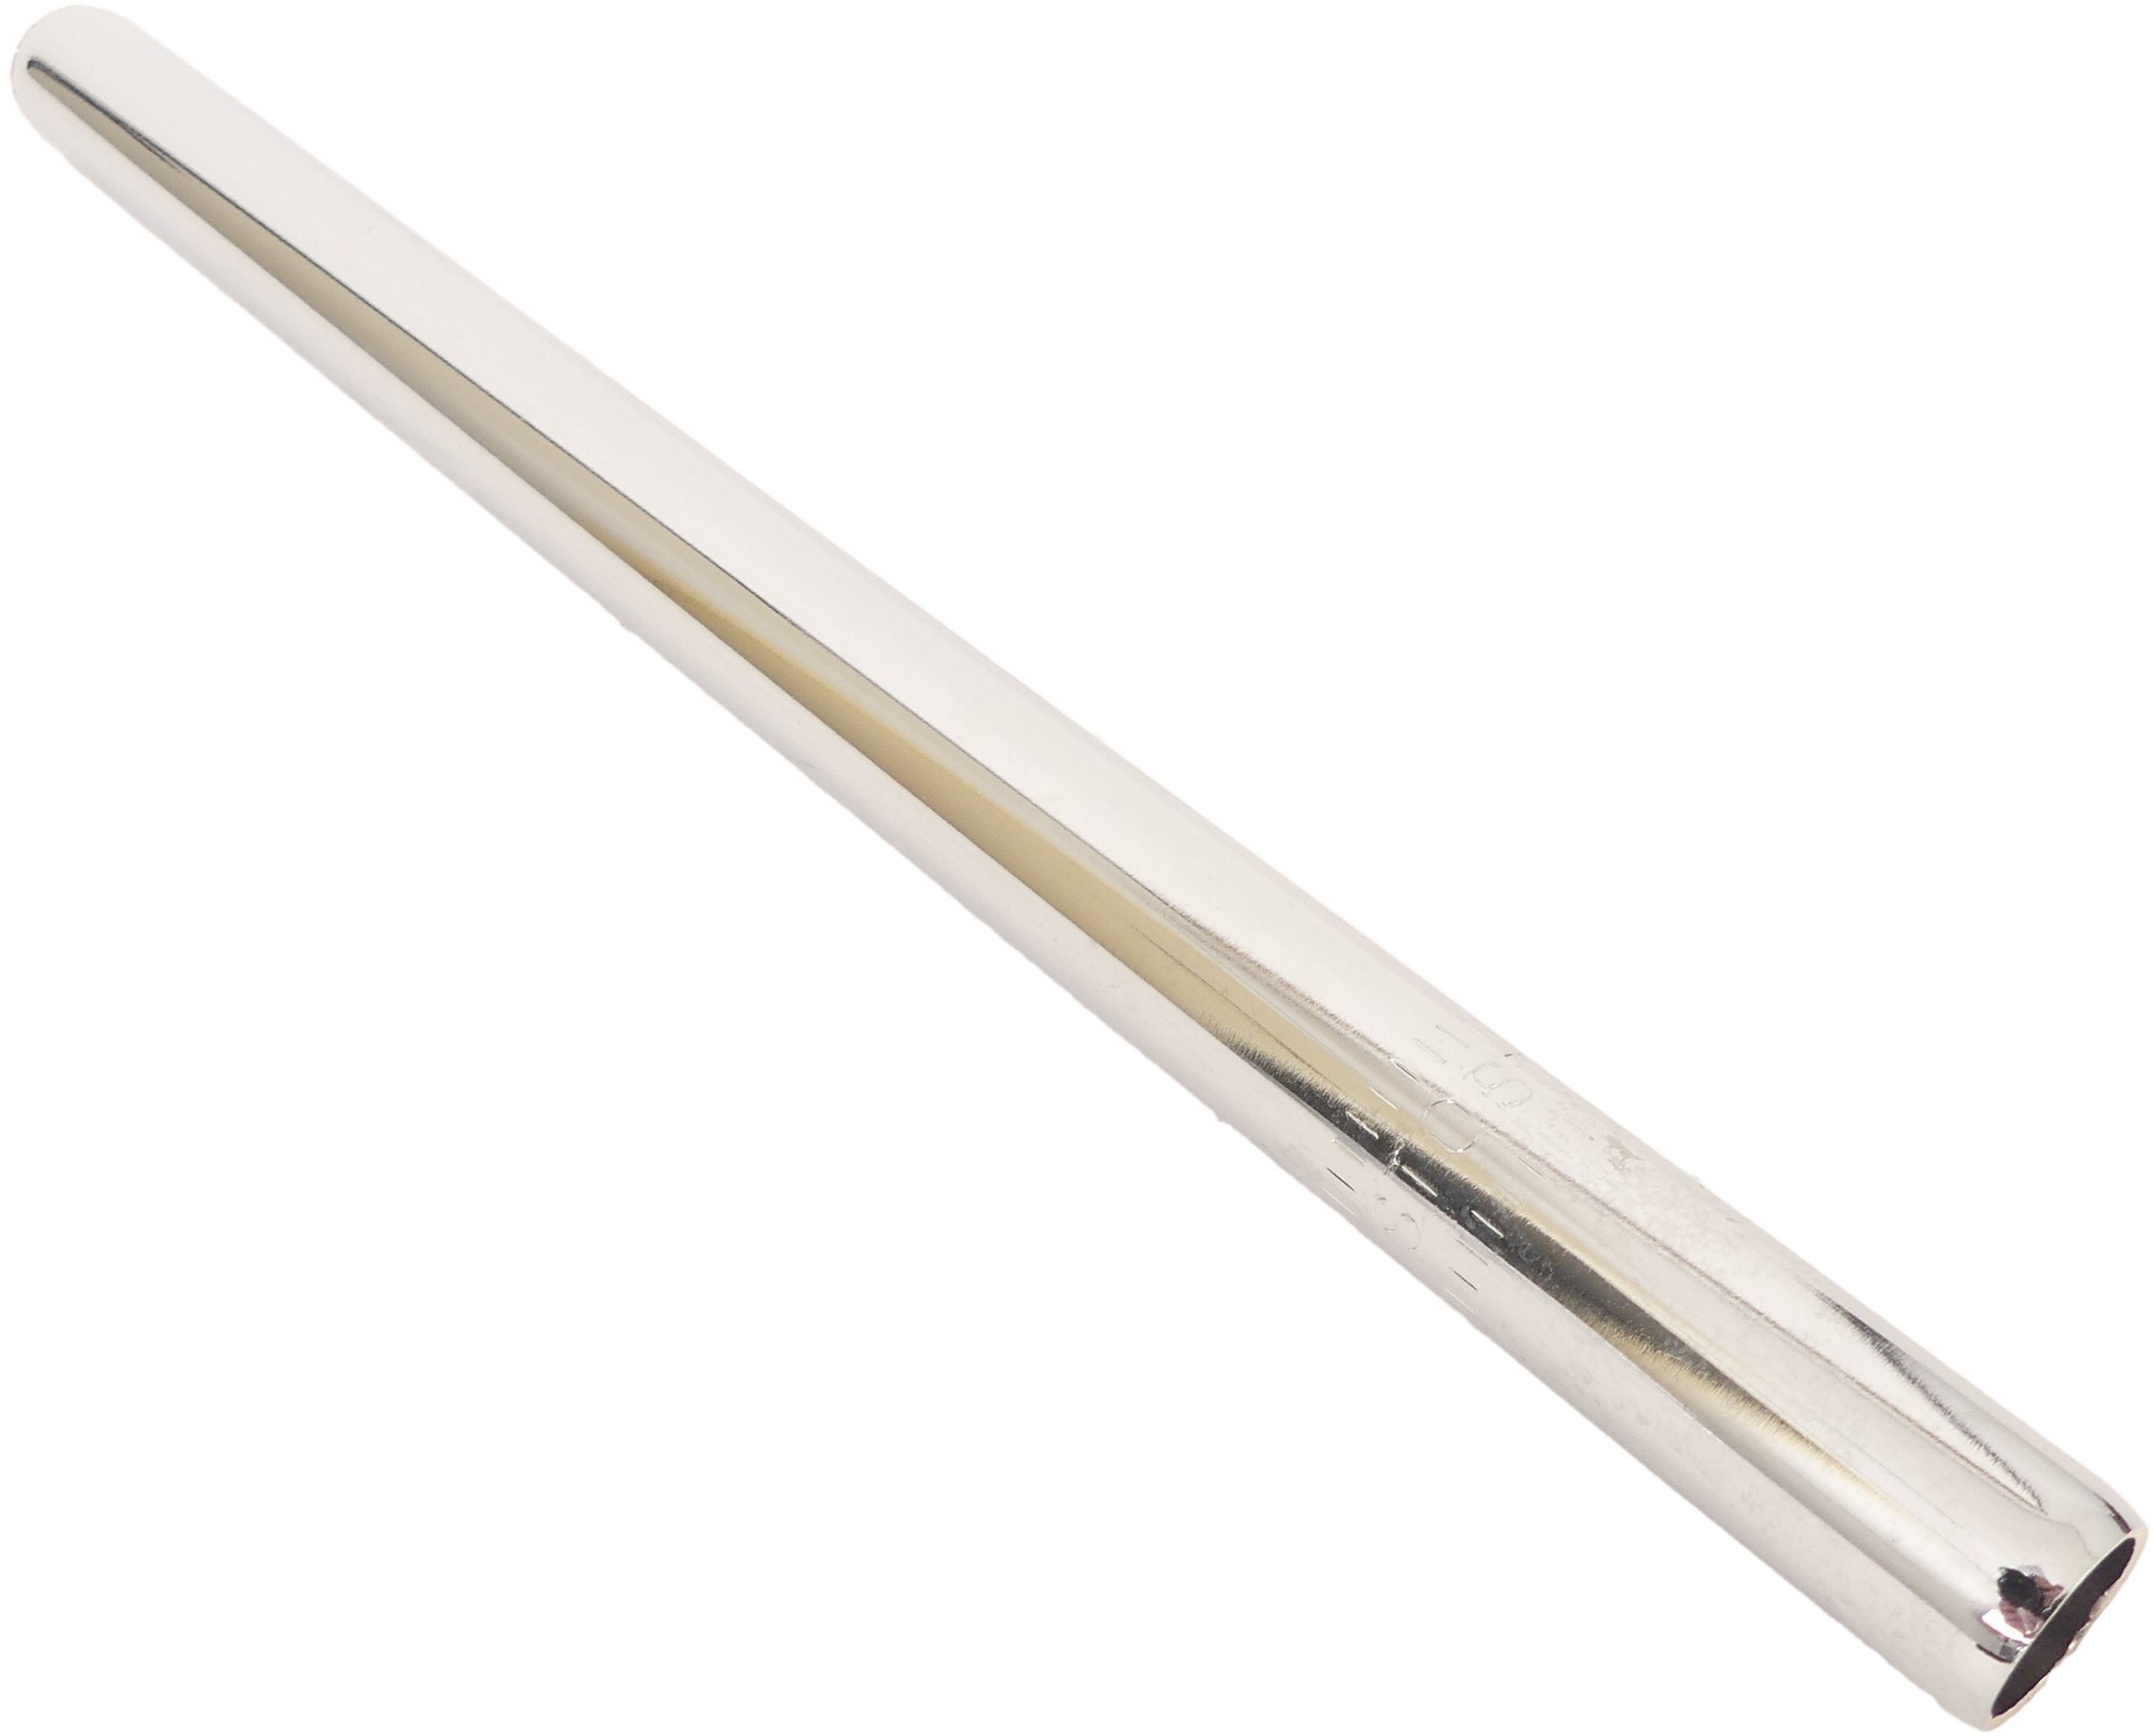
Zadelpen Vinty ø22,0 mm / 350 mm - chroom
De Zadelpen Vinty Ø22,0 mm / 350 mm in chroom combineert stijl met functionaliteit voor dagelijks fietsplezier. Met zijn tijdloze chrome afwerking krijgt je fiets niet alleen een strak uiterlijk, maar ook duurzaamheid en weerstand tegen slijtage. Diameter Ø22,0 mm en Lengte 350 mm voor veelzijdige zithoogte-instelling en compatibiliteit met veel frames. Chroomafwerking voor een glanzende, duurzame afwerking die corrosiebestendig is en lang meegaat. Soepele verstelling en betrouwbare bevestiging dankzij nauwkeurig vervaardigde onderdelen. Robuuste constructie die dagelijkse ritten en lange tochten probleemloos aankan. Eenvoudige installatie met standaard bouten en klemmen voor snelle montage. Voeg de Vinty zadelpen toe aan je fiets en geniet van een comfortabele zithouding en een strakke look bij elke rit.
Brand: VINTY
Category: Sporting Goods > Outdoor Recreation > Cycling > Bicycle Parts > Bicycle Seatposts